RMS Scotia

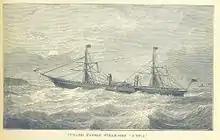
RMS "Scotia" underway

"Scotia" and "China" relieved "Asia" and "Africa" on the New York express route, and the older steamers were transferred to the Boston trade. In July 1863, "Scotia" won the Blue Riband with a Queenstown – New York voyage of , beating "Persia"s record by a full knot. "Scotia" is generally credited with retaining the Blue Riband until 1872 when she was surpassed by "Adriatic" of the White Star Line. While Gibbs credits the screw steamer of the Inman Line with a Blue Riband voyage in 1866, "Scotia" is universally considered as the equal of any pre-"Oceanic" liner.